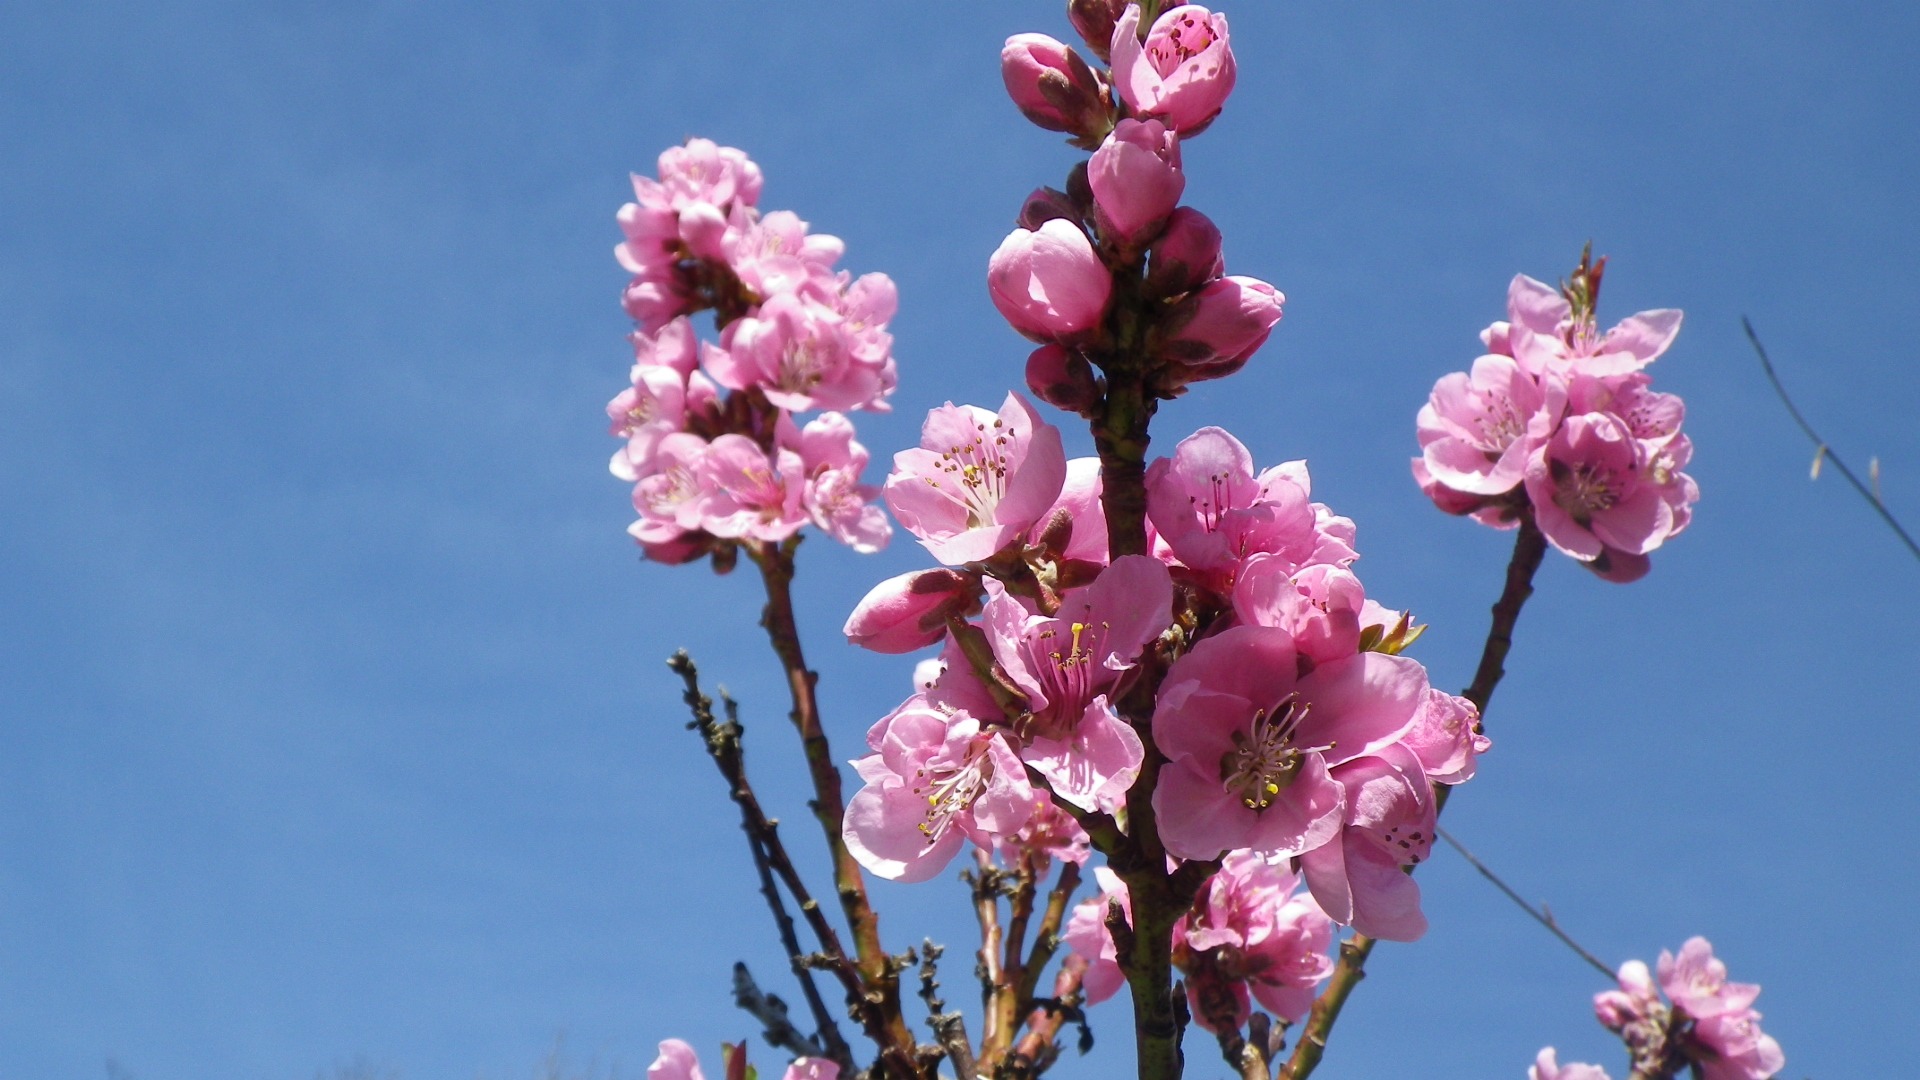
nature, branch, blossom, plant, sky, fruit, flower, petal, food, spring, produce, botany, garden, pink, flora, cherry blossom, flowering, macro photography, flowering plant, nectarine, land plant